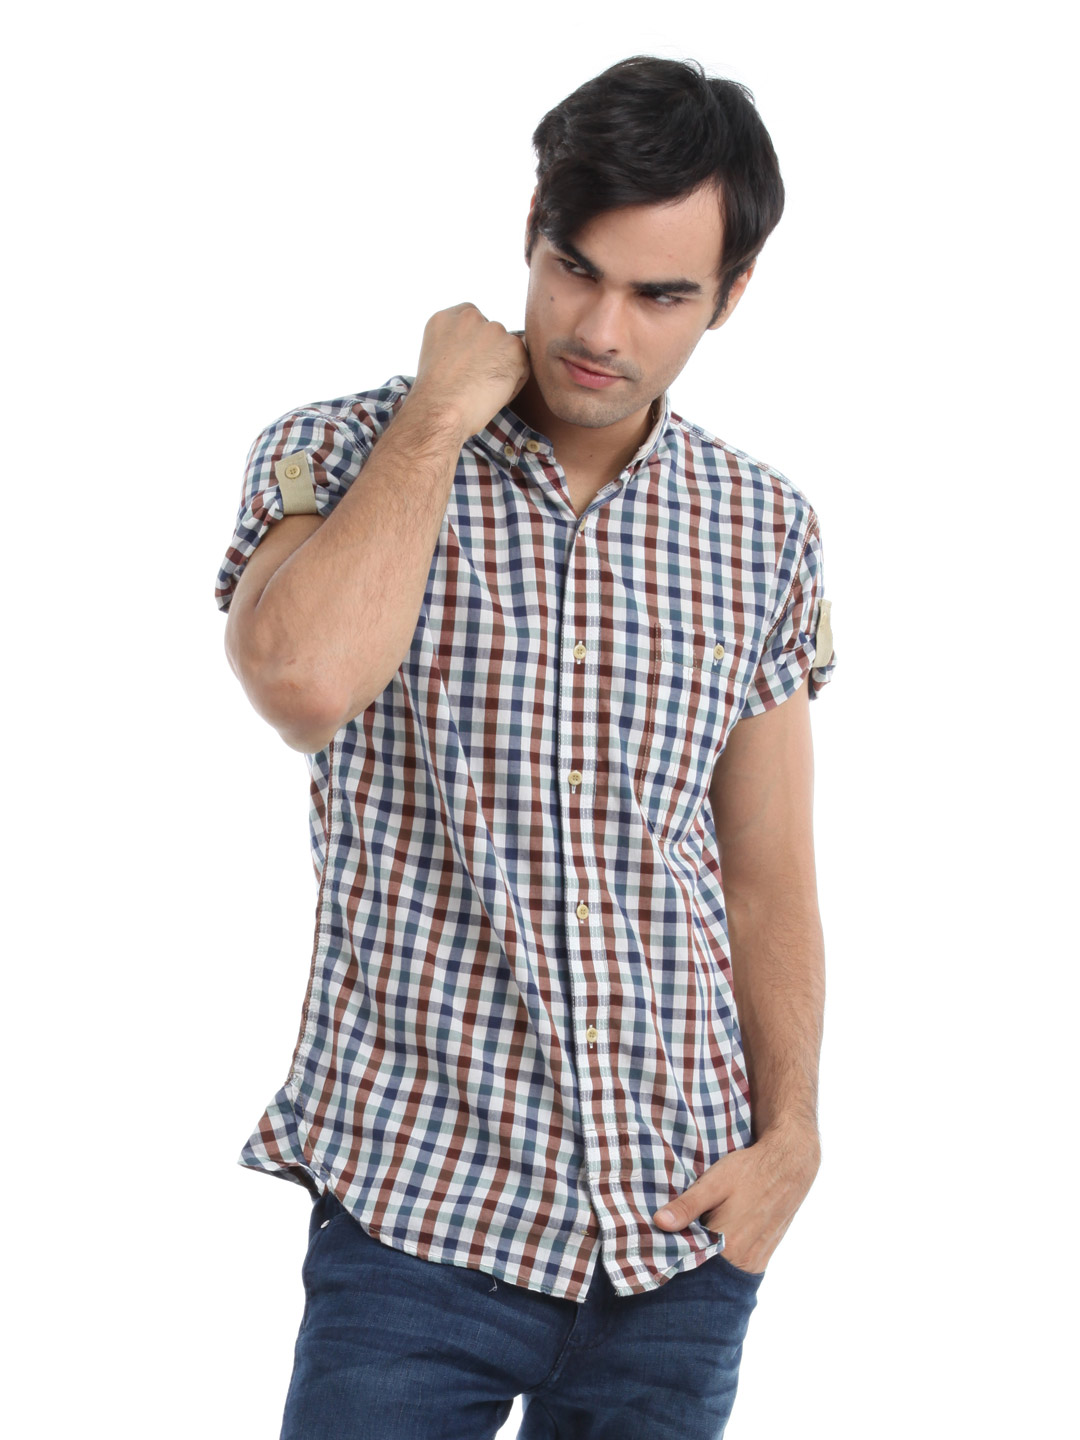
French Connection Men White Check Shirt
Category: Apparel / Topwear / Shirts
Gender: Men
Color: Blue
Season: Summer 2012
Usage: Casual